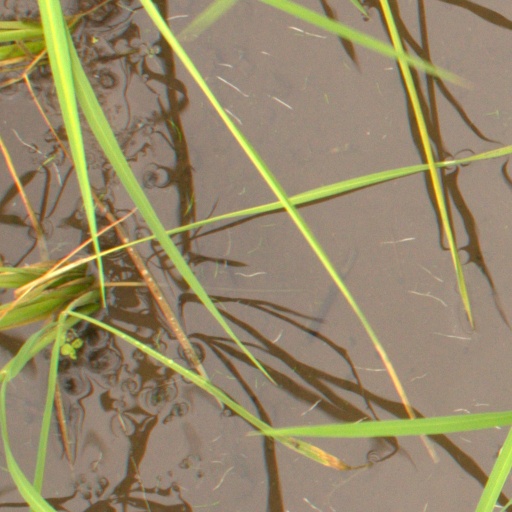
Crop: rice